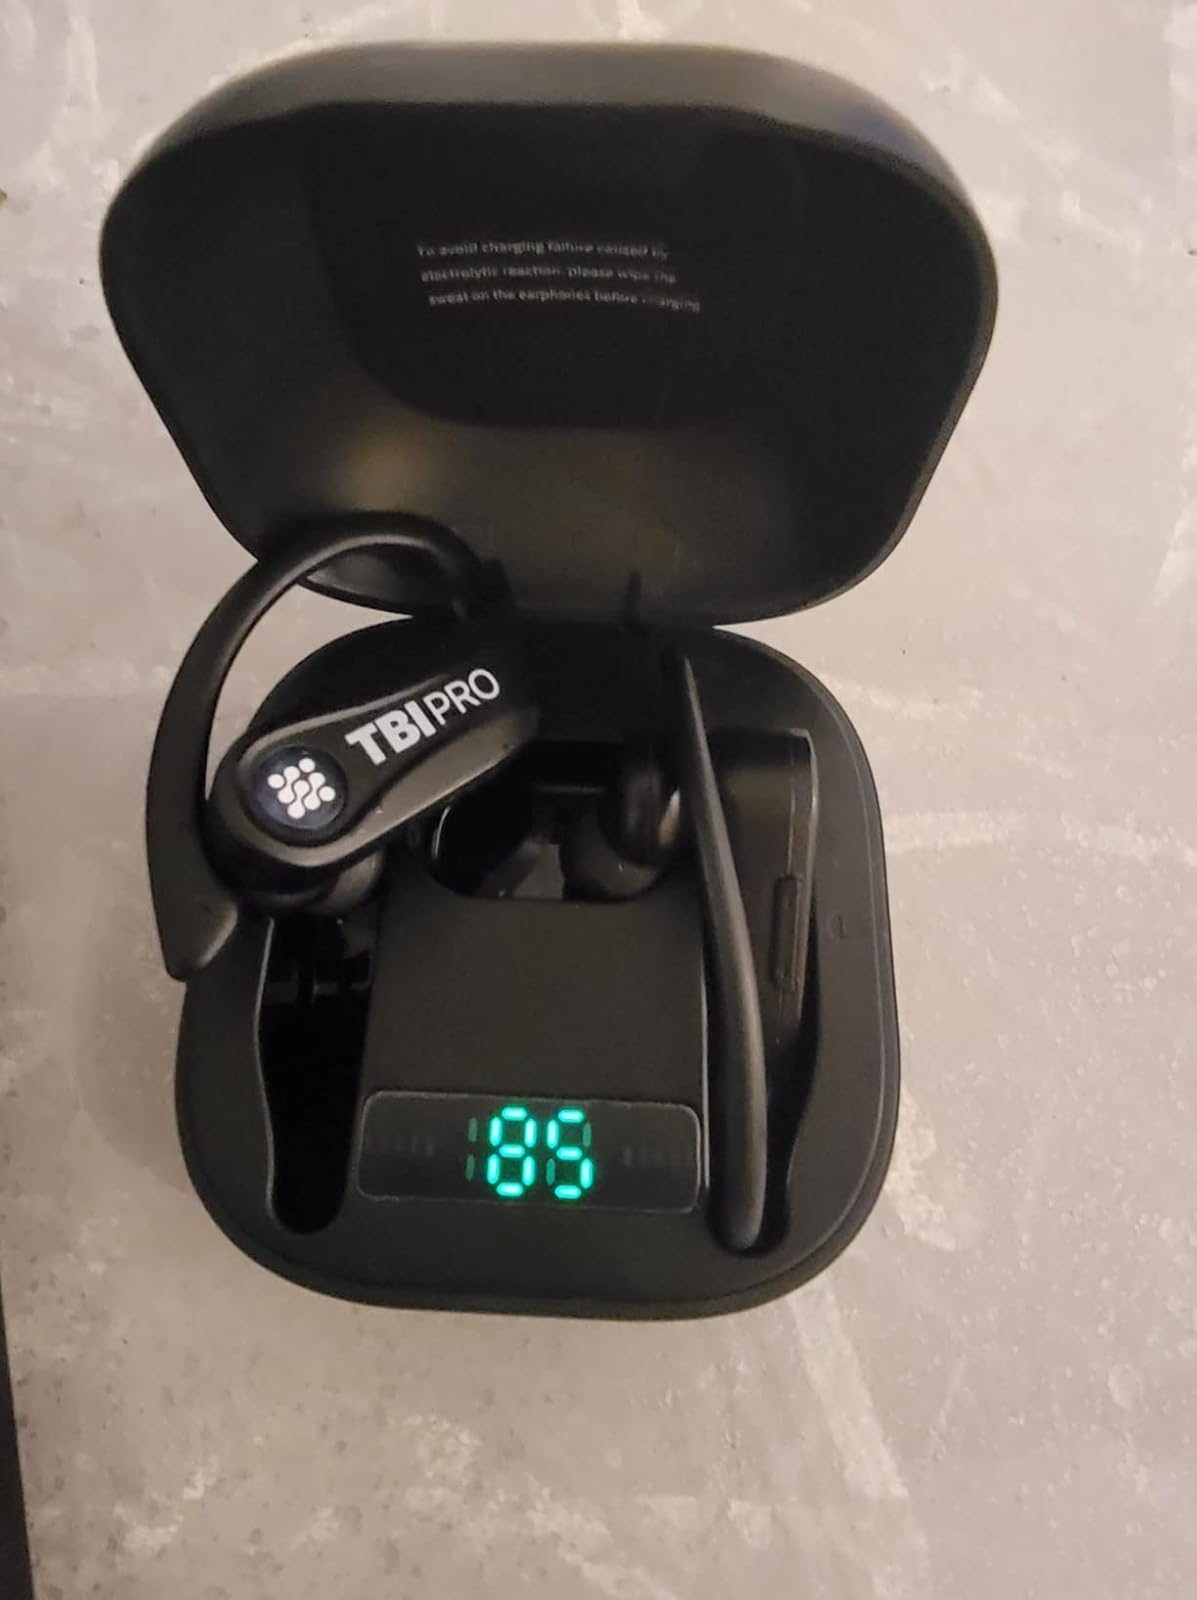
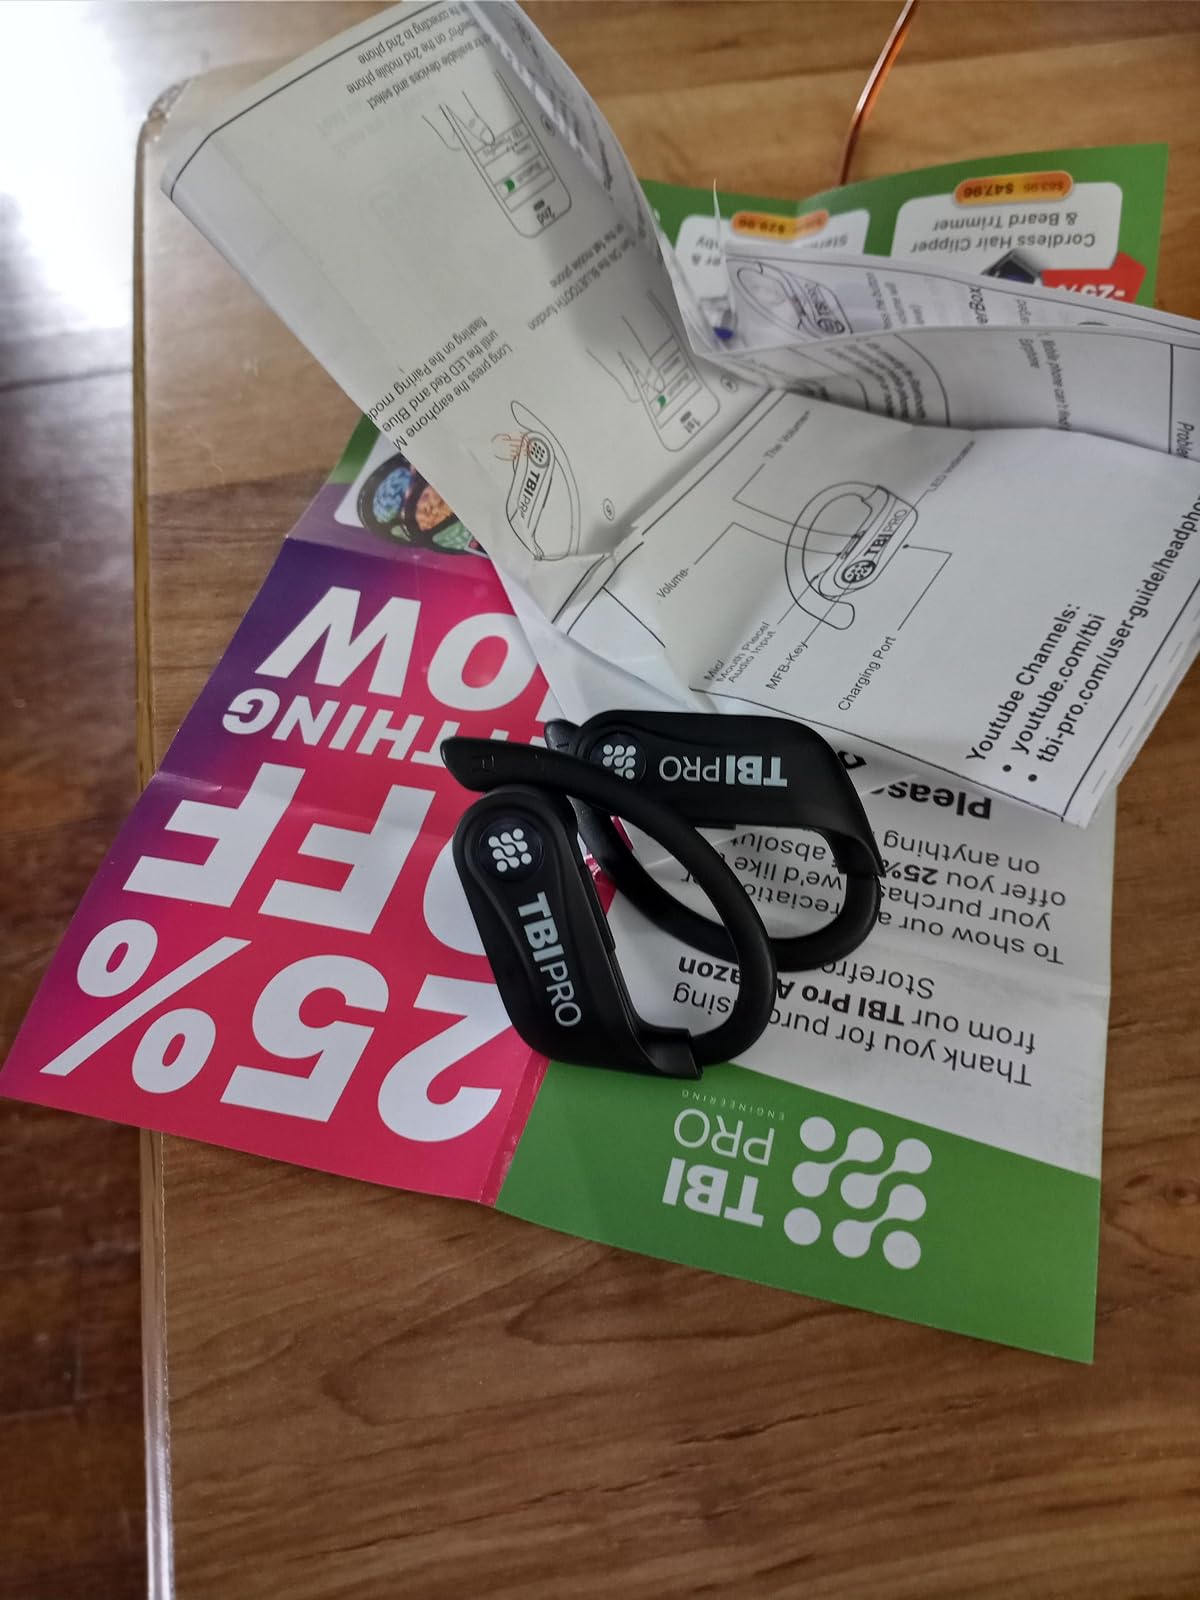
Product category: earbuds
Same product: yes